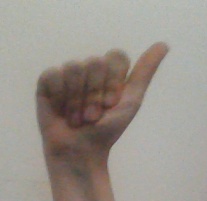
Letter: dhad